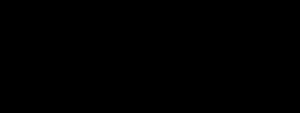
Les sulfonylurées sont une classe de composés comportant un groupe sulfonyle lié à un groupe urée.